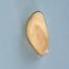
Maize quality: Bad